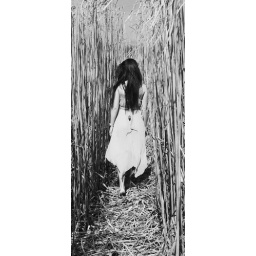
Again, in the same field in Westerleigh. Cropped and made black &amp;amp; white.